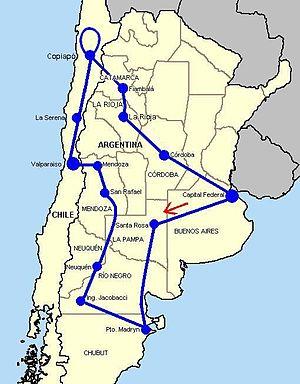
Le Rallye Dakar 2009 est le 31ᵉ Rallye Dakar. Pour la première fois depuis la création de ce rallye-raid, la compétition se dispute hors d'Europe et d'Afrique. Cette décision, prise en février 2008, fait suite aux menaces d'attaques d'une branche d'Al-Qaïda en Mauritanie sur des pilotes français. Cela avait amené l'annulation du Dakar 2008.